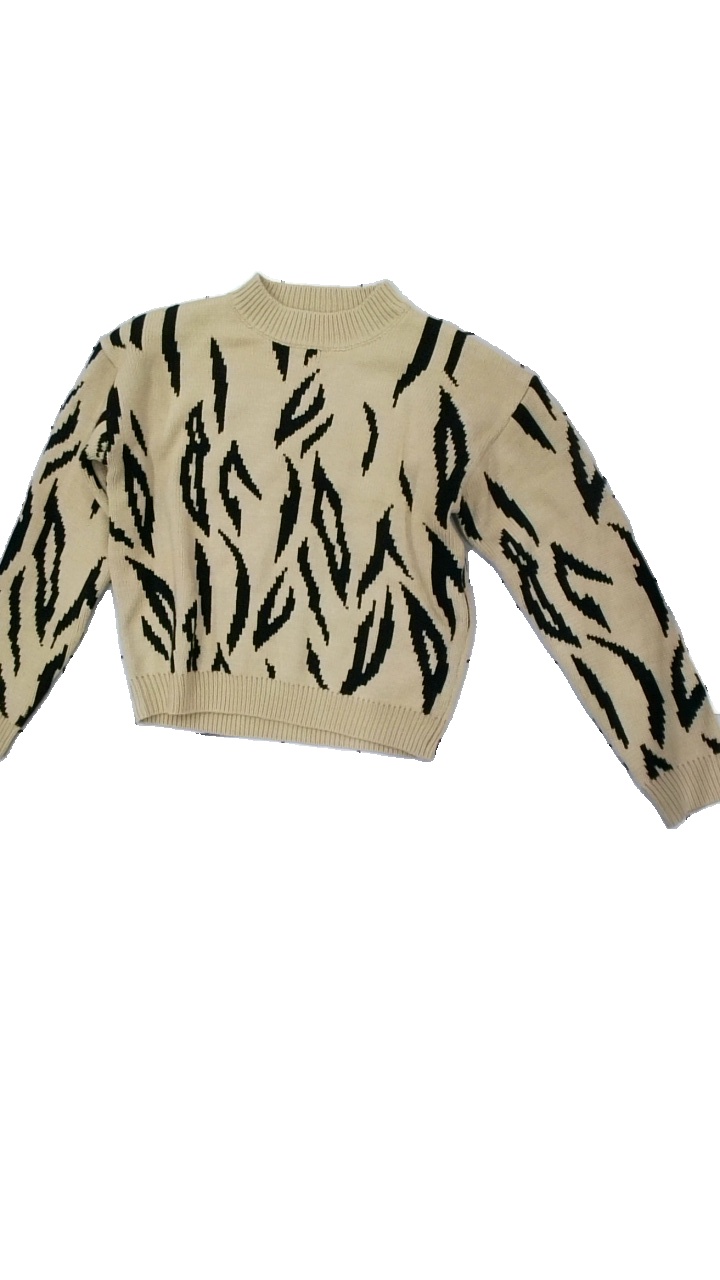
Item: Sweater (Ladies)
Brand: Na-kd
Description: Beige and black knitted sweater
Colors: Beige, Black
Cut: C-collar
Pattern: Other
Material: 100% Acryl
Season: All
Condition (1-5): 5
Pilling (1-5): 5
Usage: Reuse
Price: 100-150